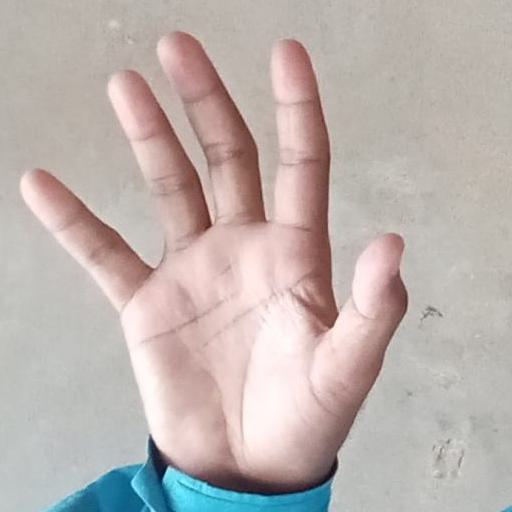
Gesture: palm